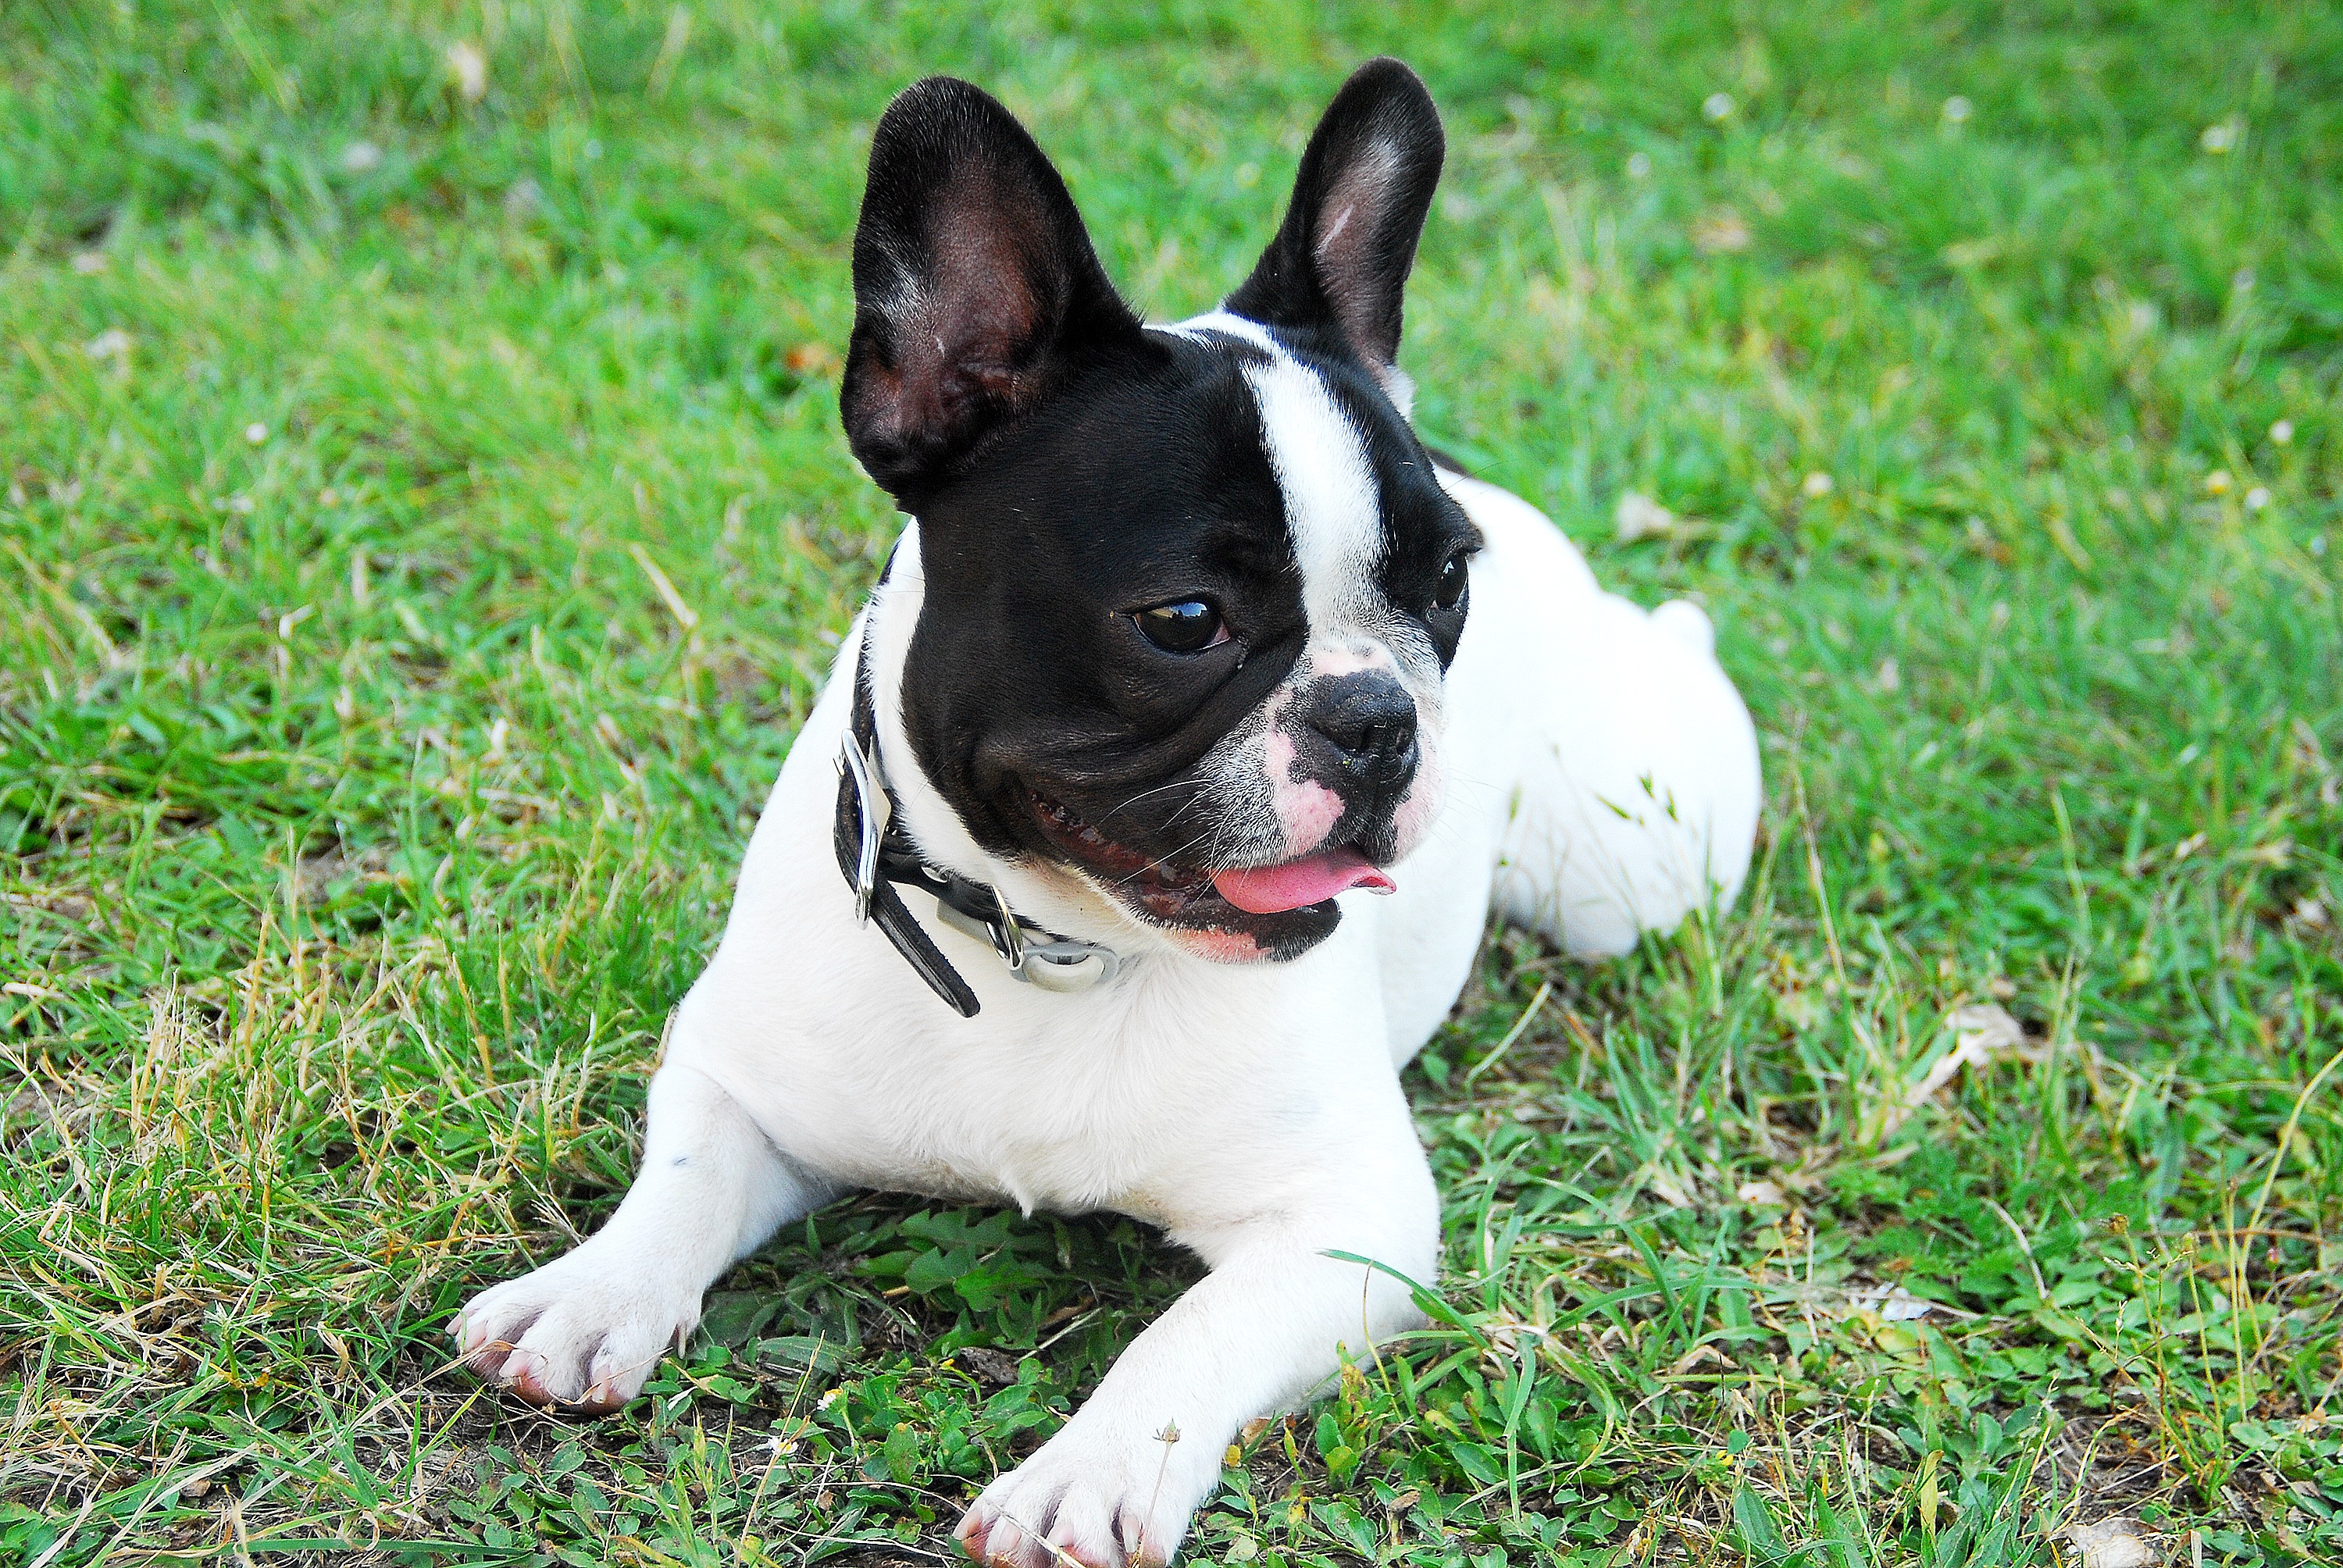
grass, puppy, dog, animal, cute, pet, small, mammal, bulldog, happy, vertebrate, french bulldog, dog breed, boston terrier, old english bulldog, dog like mammal, carnivoran, olde english bulldogge, toy bulldog, frenchie